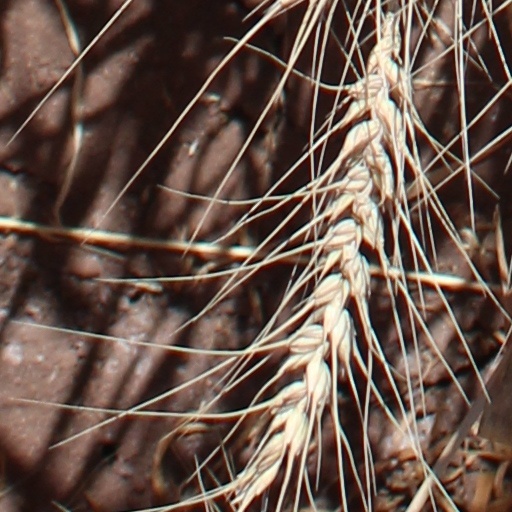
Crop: wheat